Grandin, Florida

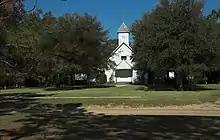
Paran Baptist Church, Grandin, Florida, November 2005

Grandin is an unincorporated community in Putnam County, Florida, United States. It is located near the State Road 100/County Road 315 intersection. As of the 2000 census, its population was 192.